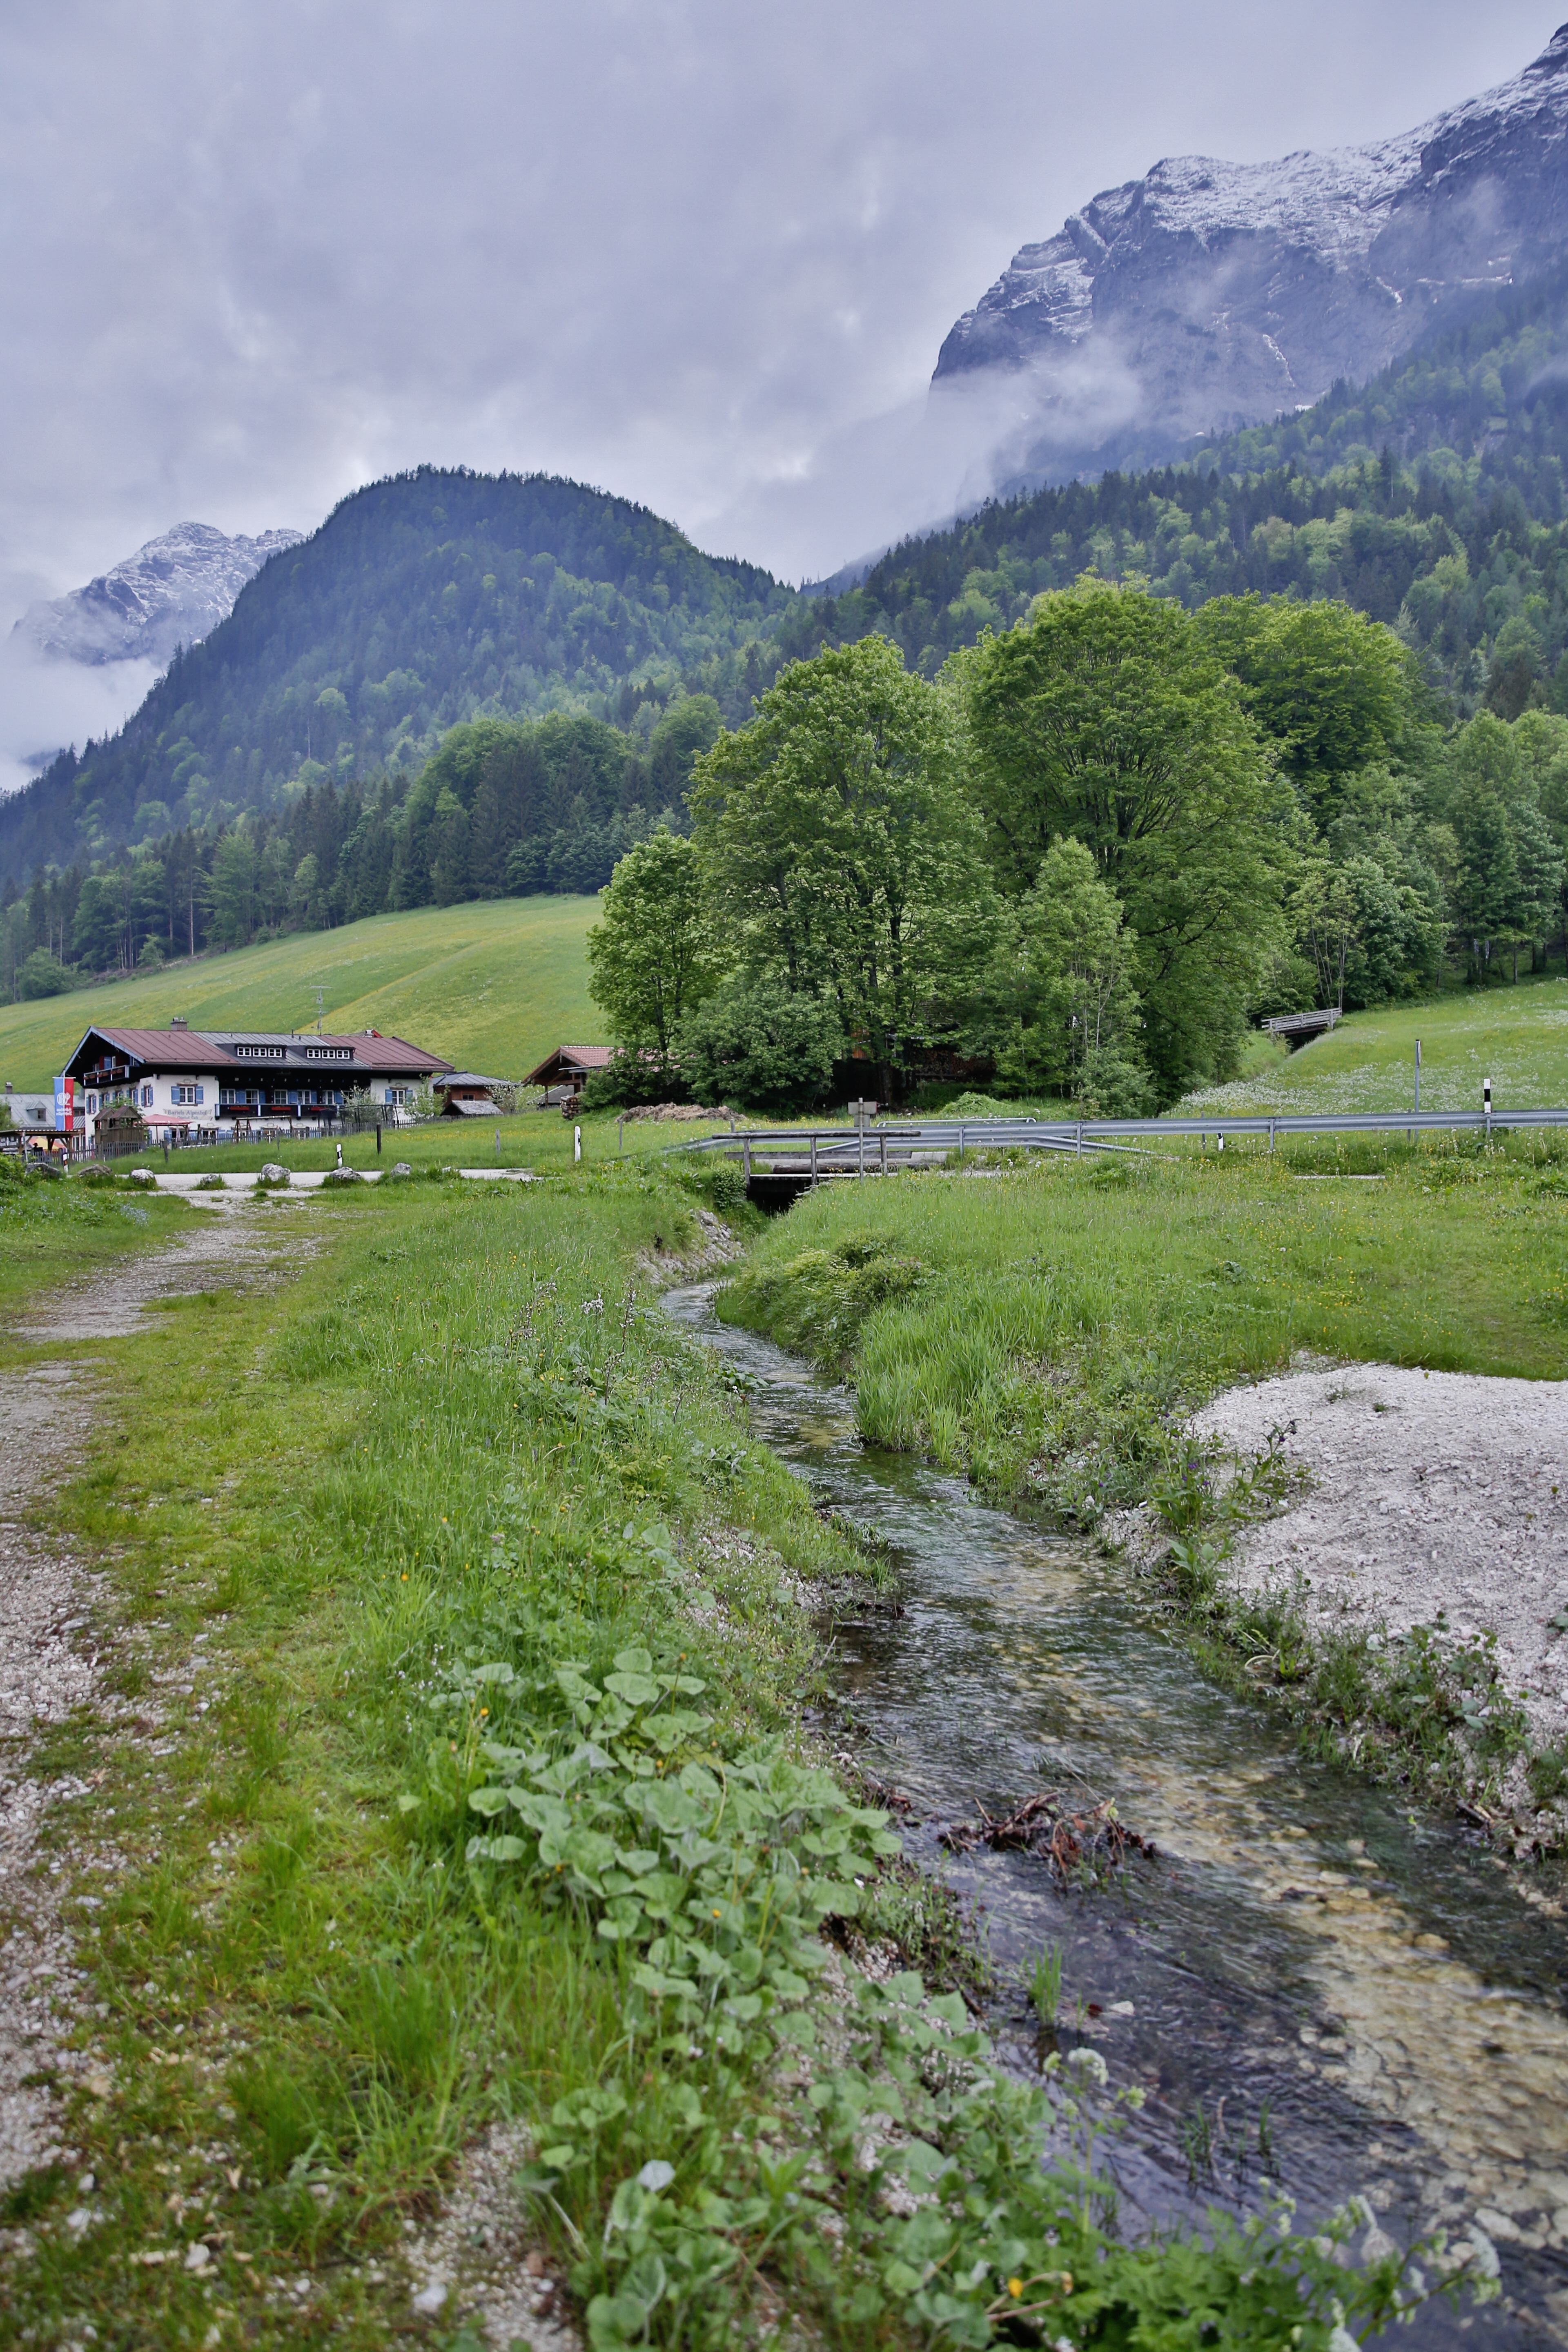
landscape, nature, wilderness, walking, mountain, trail, meadow, hill, flower, lake, river, valley, mountain range, hut, stream, alpine, fjord, reservoir, highland, ridge, mountain landscape, mountains, alps, plateau, germany, bavaria, fell, loch, berchtesgaden, rural area, landform, hintersee, mountain pass, alpenhof, geographical feature, mountainous landforms